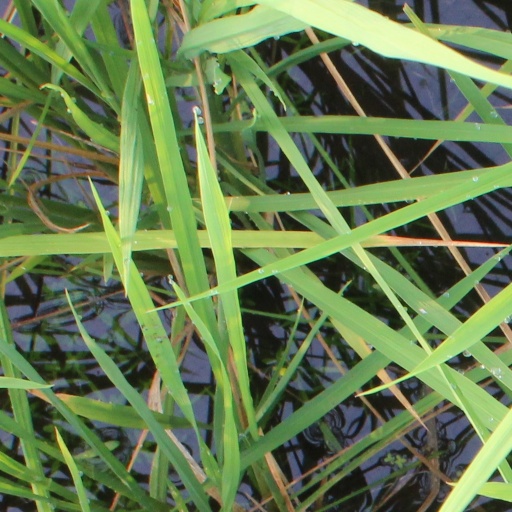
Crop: rice